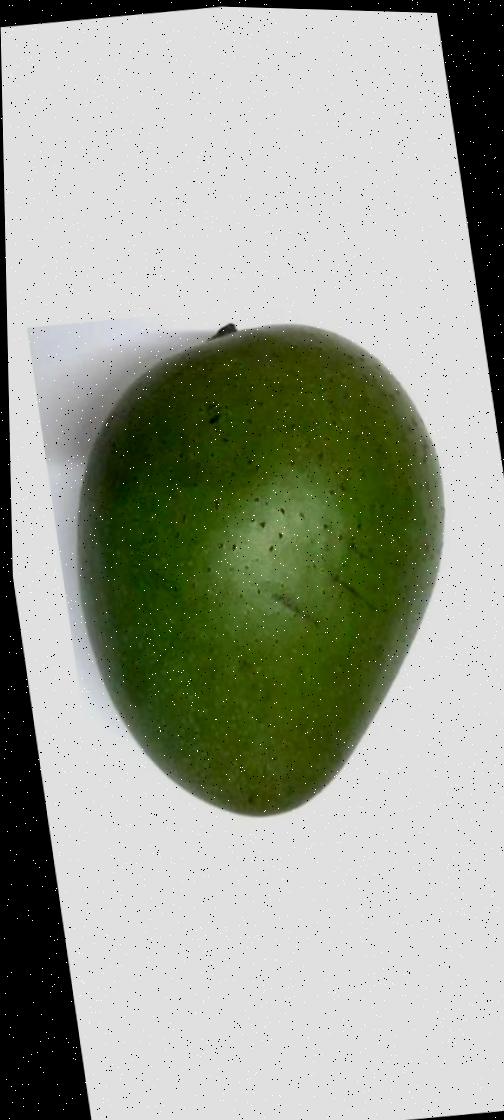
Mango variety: Ashshina Zhinuk